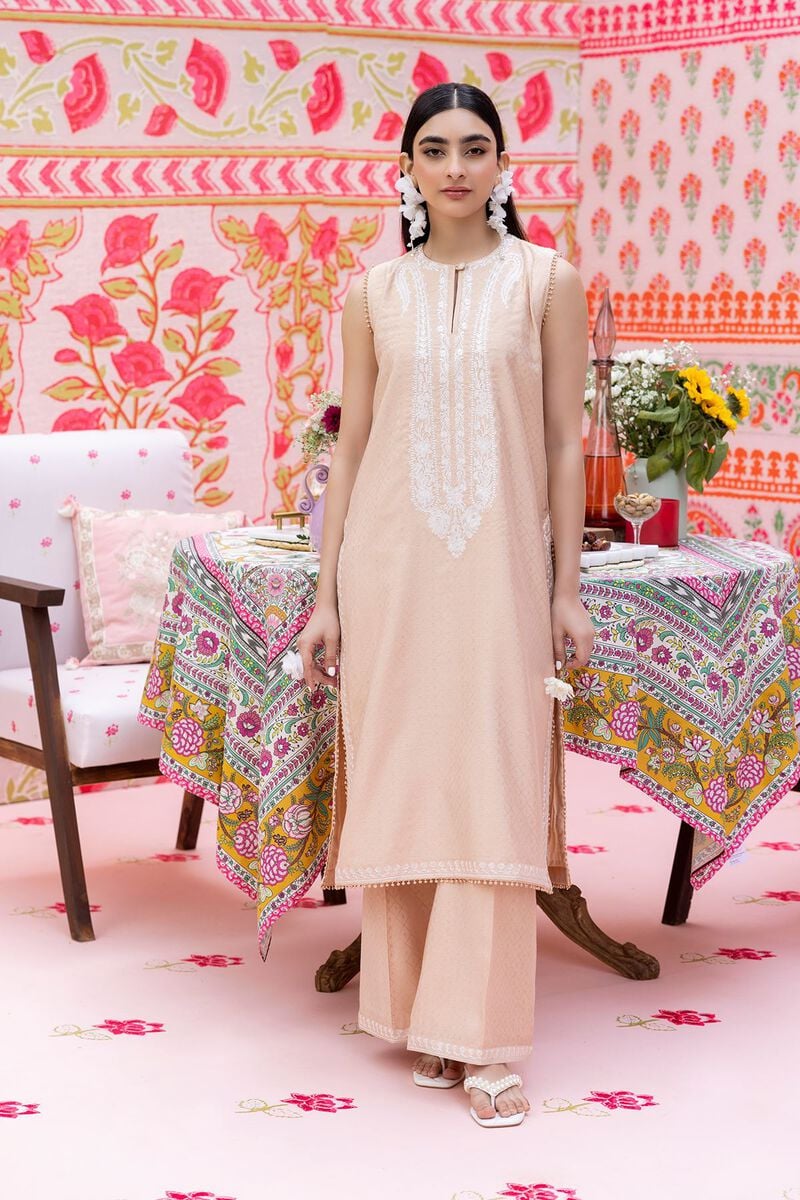
beige pink kashif embroidered tun